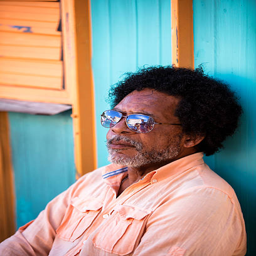
portrait of a man in sunglasses